Espostoa lanata

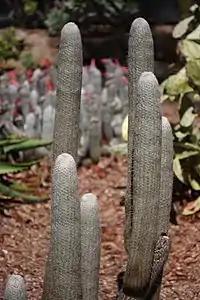
"Espostoa lanata" - Adelaide Botanic Gardens, South Australia.

Espostoa lanata is a species of cactus of the genus "Espostoa".